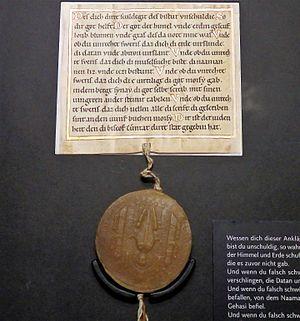
Le serment more judaico ou serment juif est une forme spéciale de serment, accompagnée par un certain protocole, que les Juifs étaient obligés de respecter dans les cours de justice européennes jusqu'au début du XXᵉ siècle, et qui était souvent humiliante, voire dangereuse. More judaico signifie en latin « d'après/par la coutume juive ». La question de la loyauté du serment juif était intimement liée à la signification que les autorités chrétiennes attribuaient alors à la prière du Kol Nidre récitée par les Juifs le jour de Kippour : cette prière vise à délier une personne des vœux inaccomplis qu'elle aurait contractés envers Dieu au cours de l'année précédente ou à venir et était interprétée comme permettant aux Juifs de jurer à la légère, leurs vœux et serments envers des particuliers ou des tribunaux étant annulés chaque année.